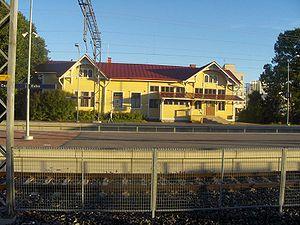
La Gare ferroviaire d'Espoo est située dans le quartier Espoon keskus de la ville d'Espoo en Finlande.